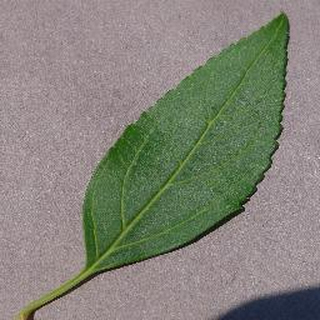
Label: healthy_cherry